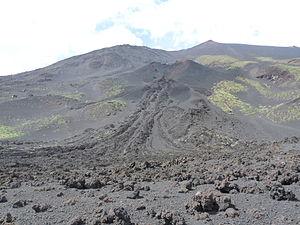
Fissure et coulée de lave de juillet 2001 sur le versant Sud de l'Etna (La Montagnola)
Une coulée de lave ou coulée volcanique est une formation volcanique constituée d'un épanchement de lave issue d'un volcan au cours d'une éruption. Le terme désigne aussi bien la lave fluide en mouvement que la lave solidifiée une fois refroidie lorsqu'elle est encore identifiable par rapport aux autres éléments de son environnement et notamment la végétation.